Liuguiguo

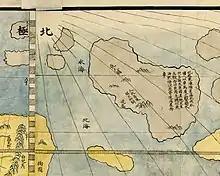
Detail of Matteo Ricci's "Kunyu Wanguo Quantu" showing "Liugui" 流鬼, with the nearby caption "the people live in caves, wear skins, and know not how to ride"「人穴居皮服不知騎」

Liuguiguo is the toponym for the "Liugui" people documented in old Chinese records, including the "Xin Tangshu", "Zizhi Tongjian", and "Wenxian Tongkao". Its location is uncertain, being placed by some in the area of Kamchatka and others beyond to the northeast. The description on Matteo Ricci's map corresponds with what is known from these texts, both the "Xin Tangshu" and "Zizhi Tongjian" referring to furs, the former also to their inability to ride. A "Liugui" "tribute embassy" to the Tang in the fourteenth year of Zhenguan (640) is also documented.